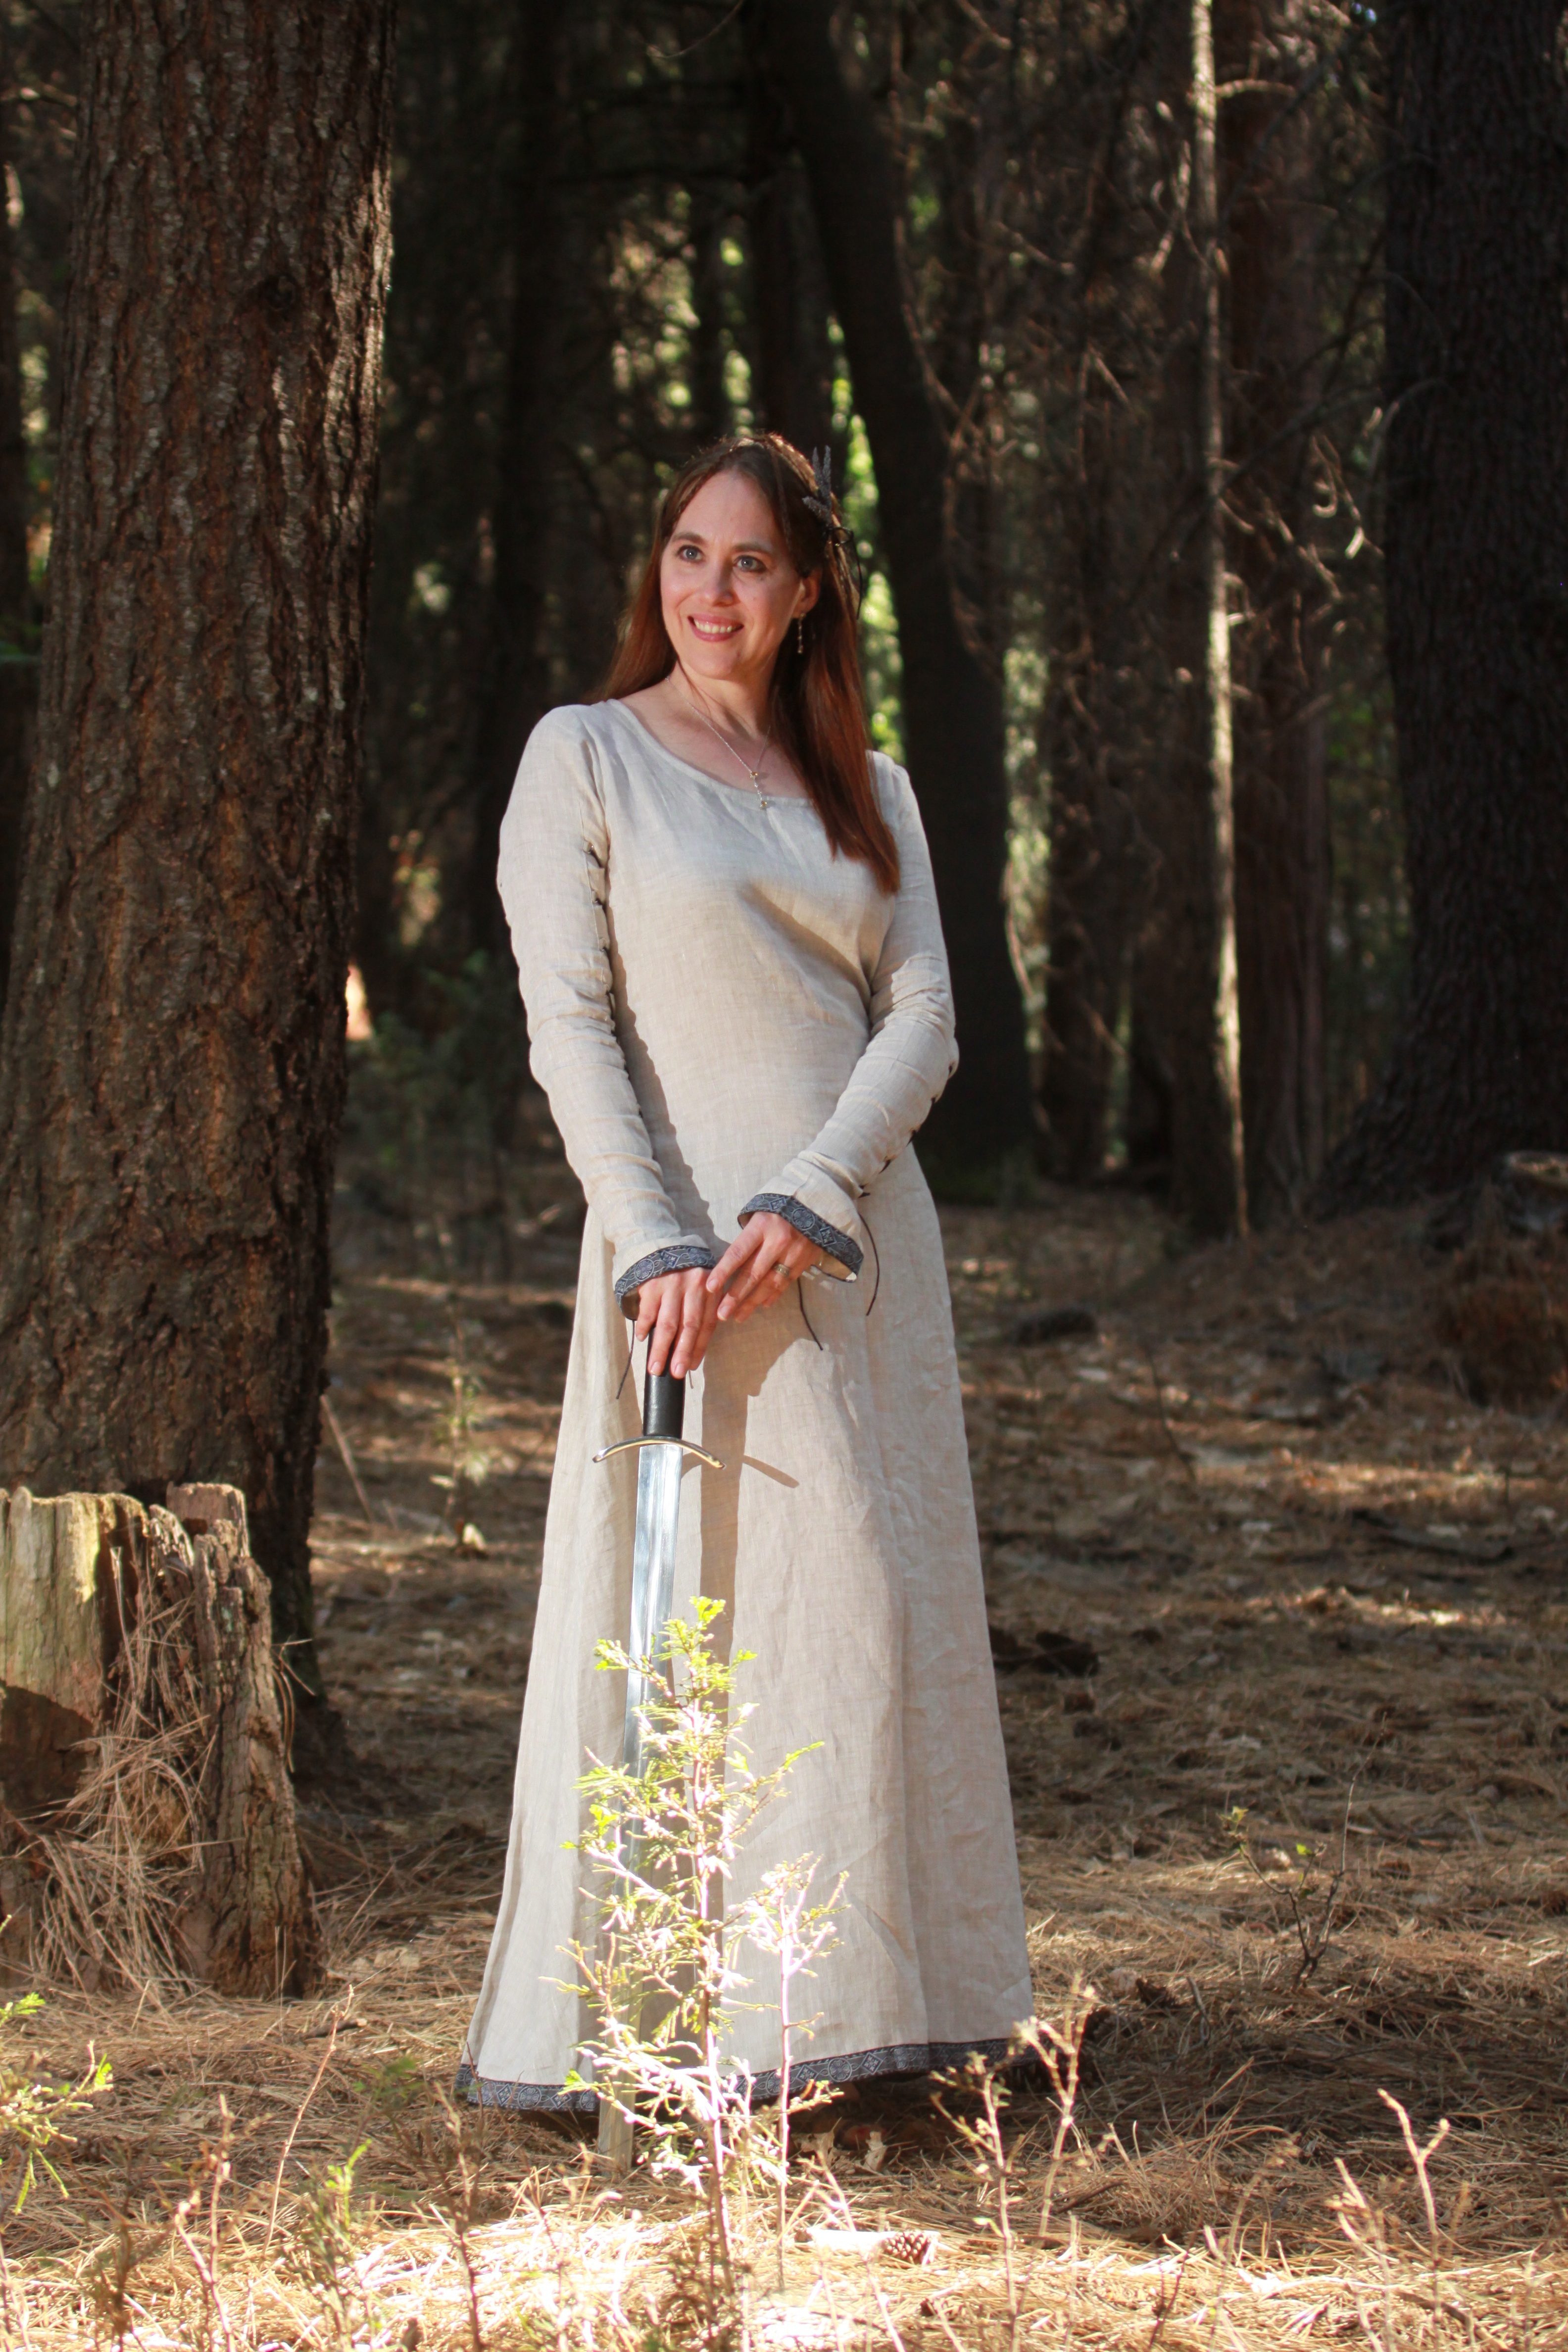
people, woman, female, autumn, fashion, clothing, lady, wedding dress, bride, sword, medieval, dress, queen, photograph, fantasy, princess, woodland, gown, viking, veil, warrior, photo shoot, portrait photography, bridal clothing